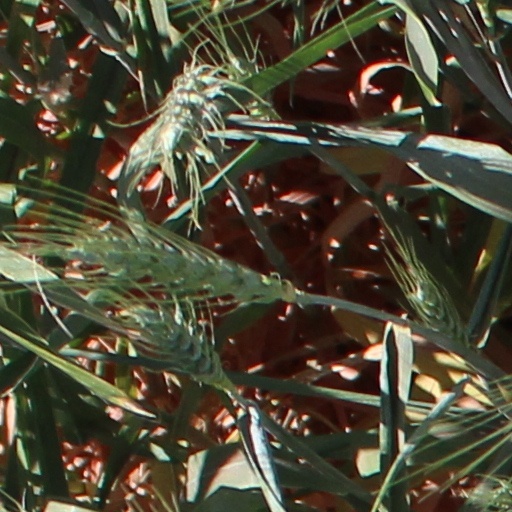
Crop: wheat